Gabriela Rivera

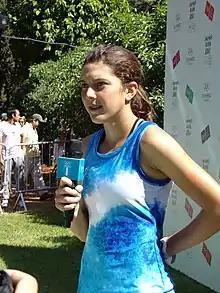
Rivera at the 2018 Summer Youth Olympics

María Gabriela Rivera Corado (born 22 December 2001), known as Gabriela Rivera, is a Guatemalan tennis player.